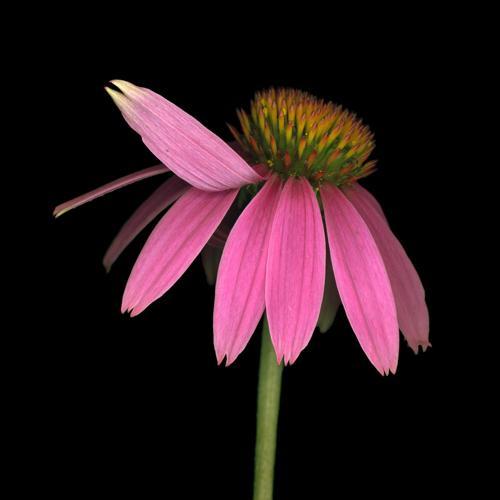
Label: purple coneflower